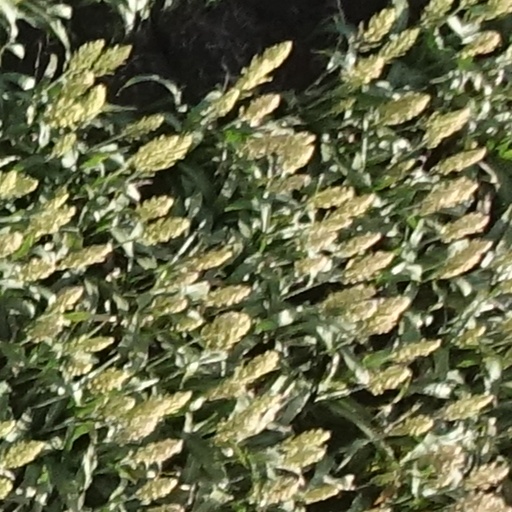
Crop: sorghum